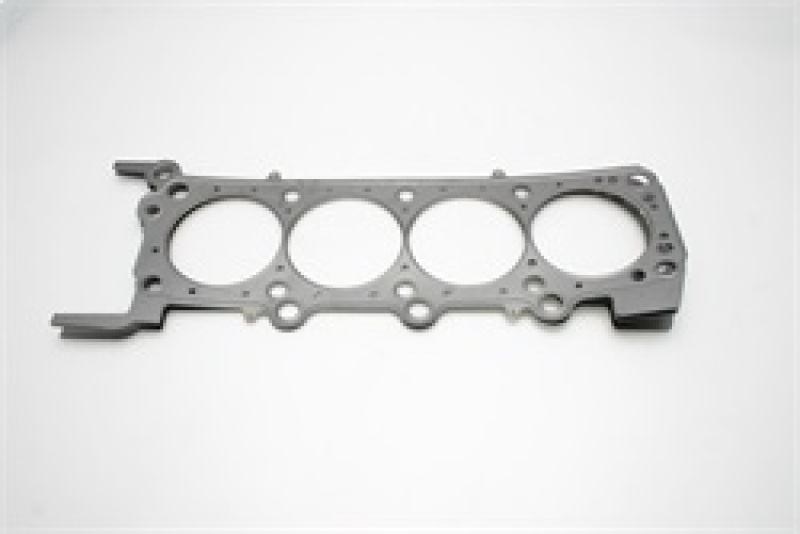
Cometic Ford 4.6 Left DOHC Only 95.25 .036 inch MLS Darton Sleeve
Comprised of multiple embossed layers of stainless steel with the outer layers utilizing a Viton rubber coating. Compressed thickness is 0.036". With Darton M.I.D. Sleeve. Left Side. Cometic MLS (Multi-Layer Steel) Head Gaskets provide maximum sealing performance for todays high output engines and require no sealants. MLS gaskets are ideal for both aluminum heads to aluminum blocks and aluminum heads to cast iron blocks. They can withstand the shearing force created by the two materials. MLS gaskets have increased strength because they are comprised of multiple layers of stainless steel; which also creates the ability to rebound and resist corrosion. The outer layers are embossed and coated on both sides with Viton (a flour elastomer rubber based material that is heat resistant to 250 C/ 482 F). Viton is designed to meet the demands of a variety of harsh sealing environments, load conditions, and surface finishes. The center or shim layer is uncoated stainless steel, which can be varied to accommodate multiple thickness requirements. This Part Fits: Year Make Model Submodel 1992-2008,2010-2011 Ford Crown Victoria Base 2006-2009 Ford Crown Victoria Fleet 2002-2009 Ford Crown Victoria LWB 1992-2011 Ford Crown Victoria LX 2004-2006 Ford Crown Victoria LX Sport 1993-2011 Ford Crown Victoria Police Interceptor 1992-2005 Ford Crown Victoria S 2005 Ford Crown Victoria Special Edition 1992 Ford Crown Victoria Touring Sedan 2003-2014 Ford E-150 Base 2006-2007 Ford E-150 Chateau 2006-2014 Ford E-150 XL 2006-2014 Ford E-150 XLT 2003-2005 Ford E-150 Club Wagon Chateau 2003-2005 Ford E-150 Club Wagon XL 2003-2005 Ford E-150 Club Wagon XLT 1997-2002 Ford E-150 Econoline Base 1997-2000 Ford E-150 Econoline XL 1997-2002 Ford E-150 Econoline Club Wagon Chateau 1997-2000 Ford E-150 Econoline Club Wagon Custom 2001-2002 Ford E-150 Econoline Club Wagon XL 1997-2002 Ford E-150 Econoline Club Wagon XLT 2003-2014 Ford E-250 Base 1997-2002 Ford E-250 Econoline Base 1997-2000 Ford E-250 Econoline XL 2003-2005 Ford E-350 Club Wagon Chateau 2003-2005 Ford E-350 Club Wagon XL 2003-2005 Ford E-350 Club Wagon XLT 1997-1998 Ford E-350 Econoline Base 1997-1998 Ford E-350 Econoline XL 1997-2002 Ford E-350 Econoline Club Wagon Chateau 1997-2000 Ford E-350 Econoline Club Wagon Custom 2001-2002 Ford E-350 Econoline Club Wagon XL 1997-1998 Ford E-350 Econoline Club Wagon XL HD 1997-2002 Ford E-350 Econoline Club Wagon XLT 1997-1998 Ford E-350 Econoline Club Wagon XLT HD 1999-2016 Ford E-350 Super Duty Base 2006 Ford E-350 Super Duty Chateau 1999-2000,2006-2014 Ford E-350 Super Duty XL 2006-2014 Ford E-350 Super Duty XLT 2003-2005 Ford Excursion Eddie Bauer 2000-2005 Ford Excursion Limited 2004-2005 Ford Excursion XLS 2000-2005 Ford Excursion XLT 1997-2010 Ford Expedition Eddie Bauer 2007-2010 Ford Expedition EL Eddie Bauer 2008-2014 Ford Expedition EL King Ranch 2007-2014 Ford Expedition EL Limited 2011-2014 Ford Expedition EL XL 2007-2014 Ford Expedition EL XLT 2008 Ford Expedition Funkmaster Flex Edition 2006,2008-2014 Ford Expedition King Ranch 2005-2014 Ford Expedition Limited 2004 Ford Expedition NBX 2011-2014 Ford Expedition XL 2004-2006 Ford Expedition XLS 1997-2014 Ford Expedition XLT 2004,2006 Ford Expedition XLT Sport 2002-2010 Ford Explorer Eddie Bauer 2002-2010 Ford Explorer Limited 2004 Ford Explorer NBX 2002-2010 Ford Explorer XLT 2004-2005 Ford Explorer XLT Sport 2007-2010 Ford Explorer Sport Trac Limited 2007-2010 Ford Explorer Sport Trac XLT 1997-2000 Ford F-150 Base 2007-2008,2010 Ford F-150 FX2 2004-2010 Ford F-150 FX4 2000-2003,2006-2008,2010 Ford F-150 Harley-Davidson Edition 2001-2003,2005-2010 Ford F-150 King Ranch 1997-2010 Ford F-150 Lariat 1999-2003 Ford F-150 Lightning 2008 Ford F-150 Limited 2009-2010 Ford F-150 Platinum 2004-2010 Ford F-150 STX 2010 Ford F-150 SVT Raptor 2008 Ford F-150 THE 60TH ANNIVERSARY EDITION 1997-2010 Ford F-150 XL 1997-2010 Ford F-150 XLT 2004 Ford F-150 Heritage SVT Lightning 2004 Ford F-150 Heritage XL 2004 Ford F-150 Heritage XLT 1997-1999 Ford F-250 Base 1997-1999 Ford F-250 Lariat 1997-1999 Ford F-250 XL 1997-1999 Ford F-250 XLT 2009-2010 Ford F-250 Super Duty Cabela's 2008-2009 Ford F-250 Super Duty FX4 2004-2010 Ford F-250 Super Duty King Ranch 1999-2010 Ford F-250 Super Duty Lariat 1999-2010 Ford F-250 Super Duty XL 1999-2010 Ford F-250 Super Duty XLT 2009-2010 Ford F-350 Super Duty Cabela's 2008-2009 Ford F-350 Super Duty FX4 2003-2010 Ford F-350 Super Duty King Ranch 1999-2010 Ford F-350 Super Duty Lariat 1999-2010 Ford F-350 Super Duty XL 1999-2010 Ford F-350 Super Duty XLT 2008-2009 Ford Mustang Bullitt 1996-2010 Ford Mustang GT 2001 Ford Mustang GT Bullitt 2007-2008 Ford Mustang Shelby GT 2000 Ford Mustang SVT Cobra R 1994-1997 Ford Thunderbird LX 2002 Lincoln Blackwood Base 2006-2008 Lincoln Mark LT Base 1998-2005,2008-2014 Lincoln Navigator Base 2008-2014 Lincoln Navigator L 2007 Lincoln Navigator L Luxury 2007 Lincoln Navigator L Ultimate 2006-2007 Lincoln Navigator Luxury 2006-2007 Lincoln Navigator Ultimate 1996 Lincoln Town Car Anniversary 1991-1999 Lincoln Town Car Base 1991-2003 Lincoln Town Car Cartier 2001-2003 Lincoln Town Car Cartier L 1991-1995 Lincoln Town Car Cypress 2006-2007 Lincoln Town Car Designer Series 1991-2010 Lincoln Town Car Executive 2001-2011 Lincoln Town Car Executive L 2003 Lincoln Town Car Executive Protection Series 1993 Lincoln Town Car Jack Nicklaus 2004-2006 Lincoln Town Car Protection Series 1991-2007 Lincoln Town Car Signature 2005-2011 Lincoln Town Car Signature L 2005-2011 Lincoln Town Car Signature Limited 1991-1995,1997 Lincoln Town Car Touring Edition 1994 Lincoln Town Car Tournament Edition 2004 Lincoln Town Car Ultimate 2004 Lincoln Town Car Ultimate L 1994-1997 Mercury Cougar XR-7 1992-2008 Mercury Grand Marquis GS 2005 Mercury Grand Marquis GSL 2005 Mercury Grand Marquis Limited Edition 1992-2011 Mercury Grand Marquis LS 2003 Mercury Grand Marquis LSE 2005 Mercury Grand Marquis Ultimate Edition 2002-2004 Mercury Mountaineer Base 2005 Mercury Mountaineer Convenience 2005-2006 Mercury Mountaineer Luxury 2004-2010 Mercury Mountaineer Premier 2014-2015 Mobility Ventures MV-1 DX 2014-2015 Mobility Ventures MV-1 LX 2015 Mobility Ventures MV-1 SE 2011-2012 VPG MV-1 Base 2011-2012 VPG MV-1 Deluxe
Brand: Cometic Gasket
Category: Vehicles & Parts > Vehicle Parts & Accessories > Motor Vehicle Parts > Motor Vehicle Engines > Engine Valve Covers